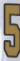
Number: 5